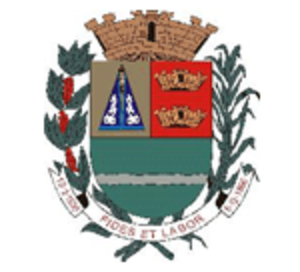
Sertãozinho est une ville brésilienne de l'État de São Paulo. Sa population était estimée à 128 632 habitants en 2010. La municipalité s'étend sur 418 km².